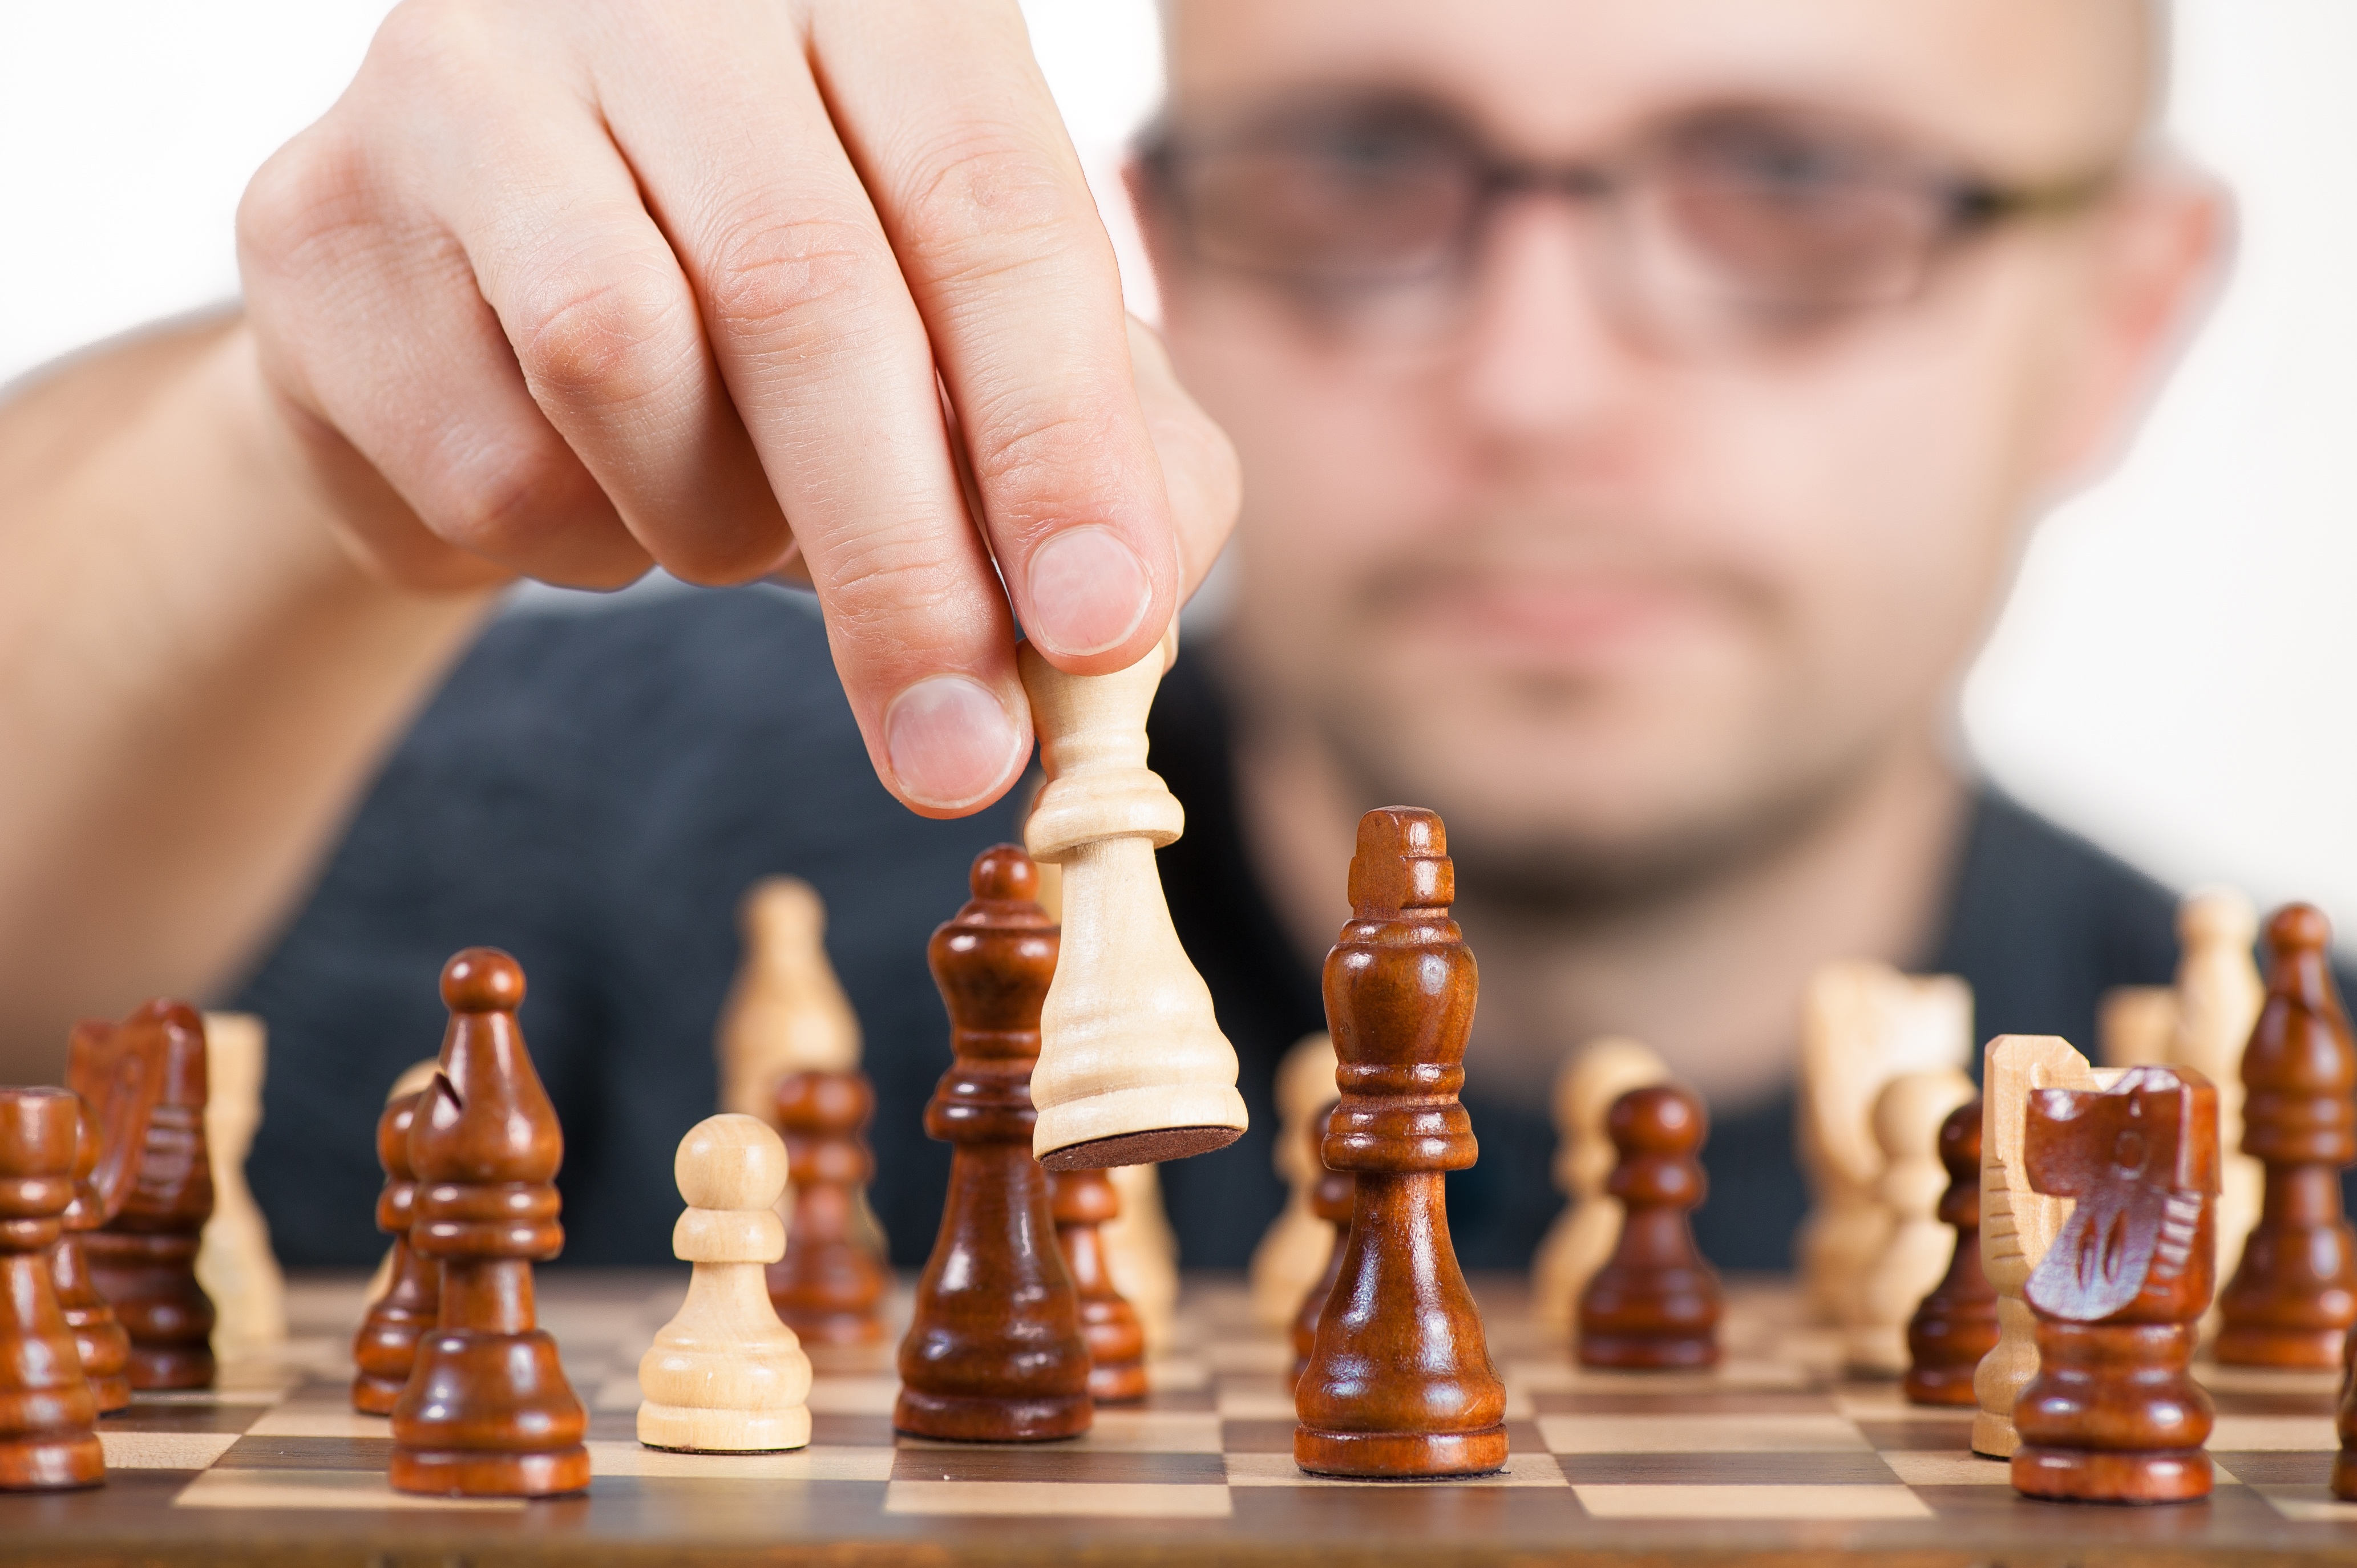
white, game, play, male, recreation, think, black, thoughtful, board game, fun, king, figure, sports, chess, queen, pawn, chessboard, games, champion, practice, challenge, stick, serious, tactics, win, schedule, strategic, clever, keeps, the player, checkerboard, the winner of the, indoor games and sports, tabletop game, the strategy, the championship, prevx, the cunning